Charlie and the Great Glass Elevator

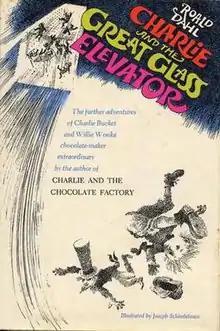
Original book cover of "Charlie and the Great Glass Elevator" with illustrations by Joseph Schindelman

Charlie and the Great Glass Elevator is a children's book by British author Roald Dahl. It is the sequel to "Charlie and the Chocolate Factory", continuing the story of young Charlie Bucket and a chocolatier, Willy Wonka, as they travel in the Great Glass Elevator. The book was published in the United States by Alfred A. Knopf, Inc. in 1972, a year after the release of the film "Willy Wonka and the Chocolate Factory", and in the United Kingdom by George Allen & Unwin in 1973.